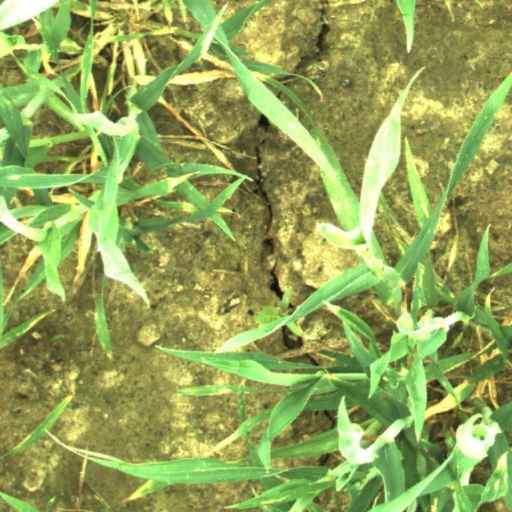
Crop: wheat